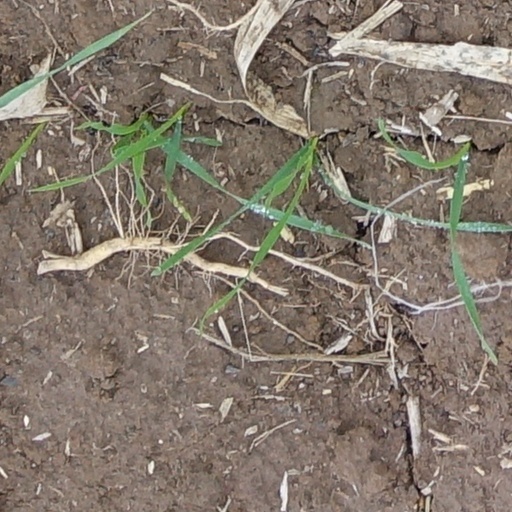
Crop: wheat